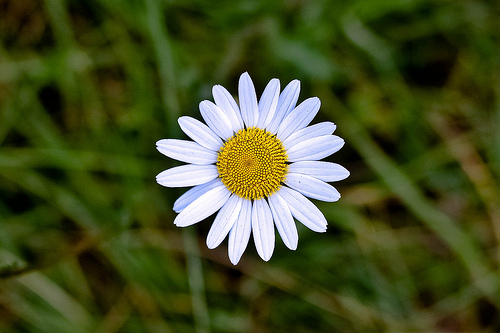
Flower: daisy